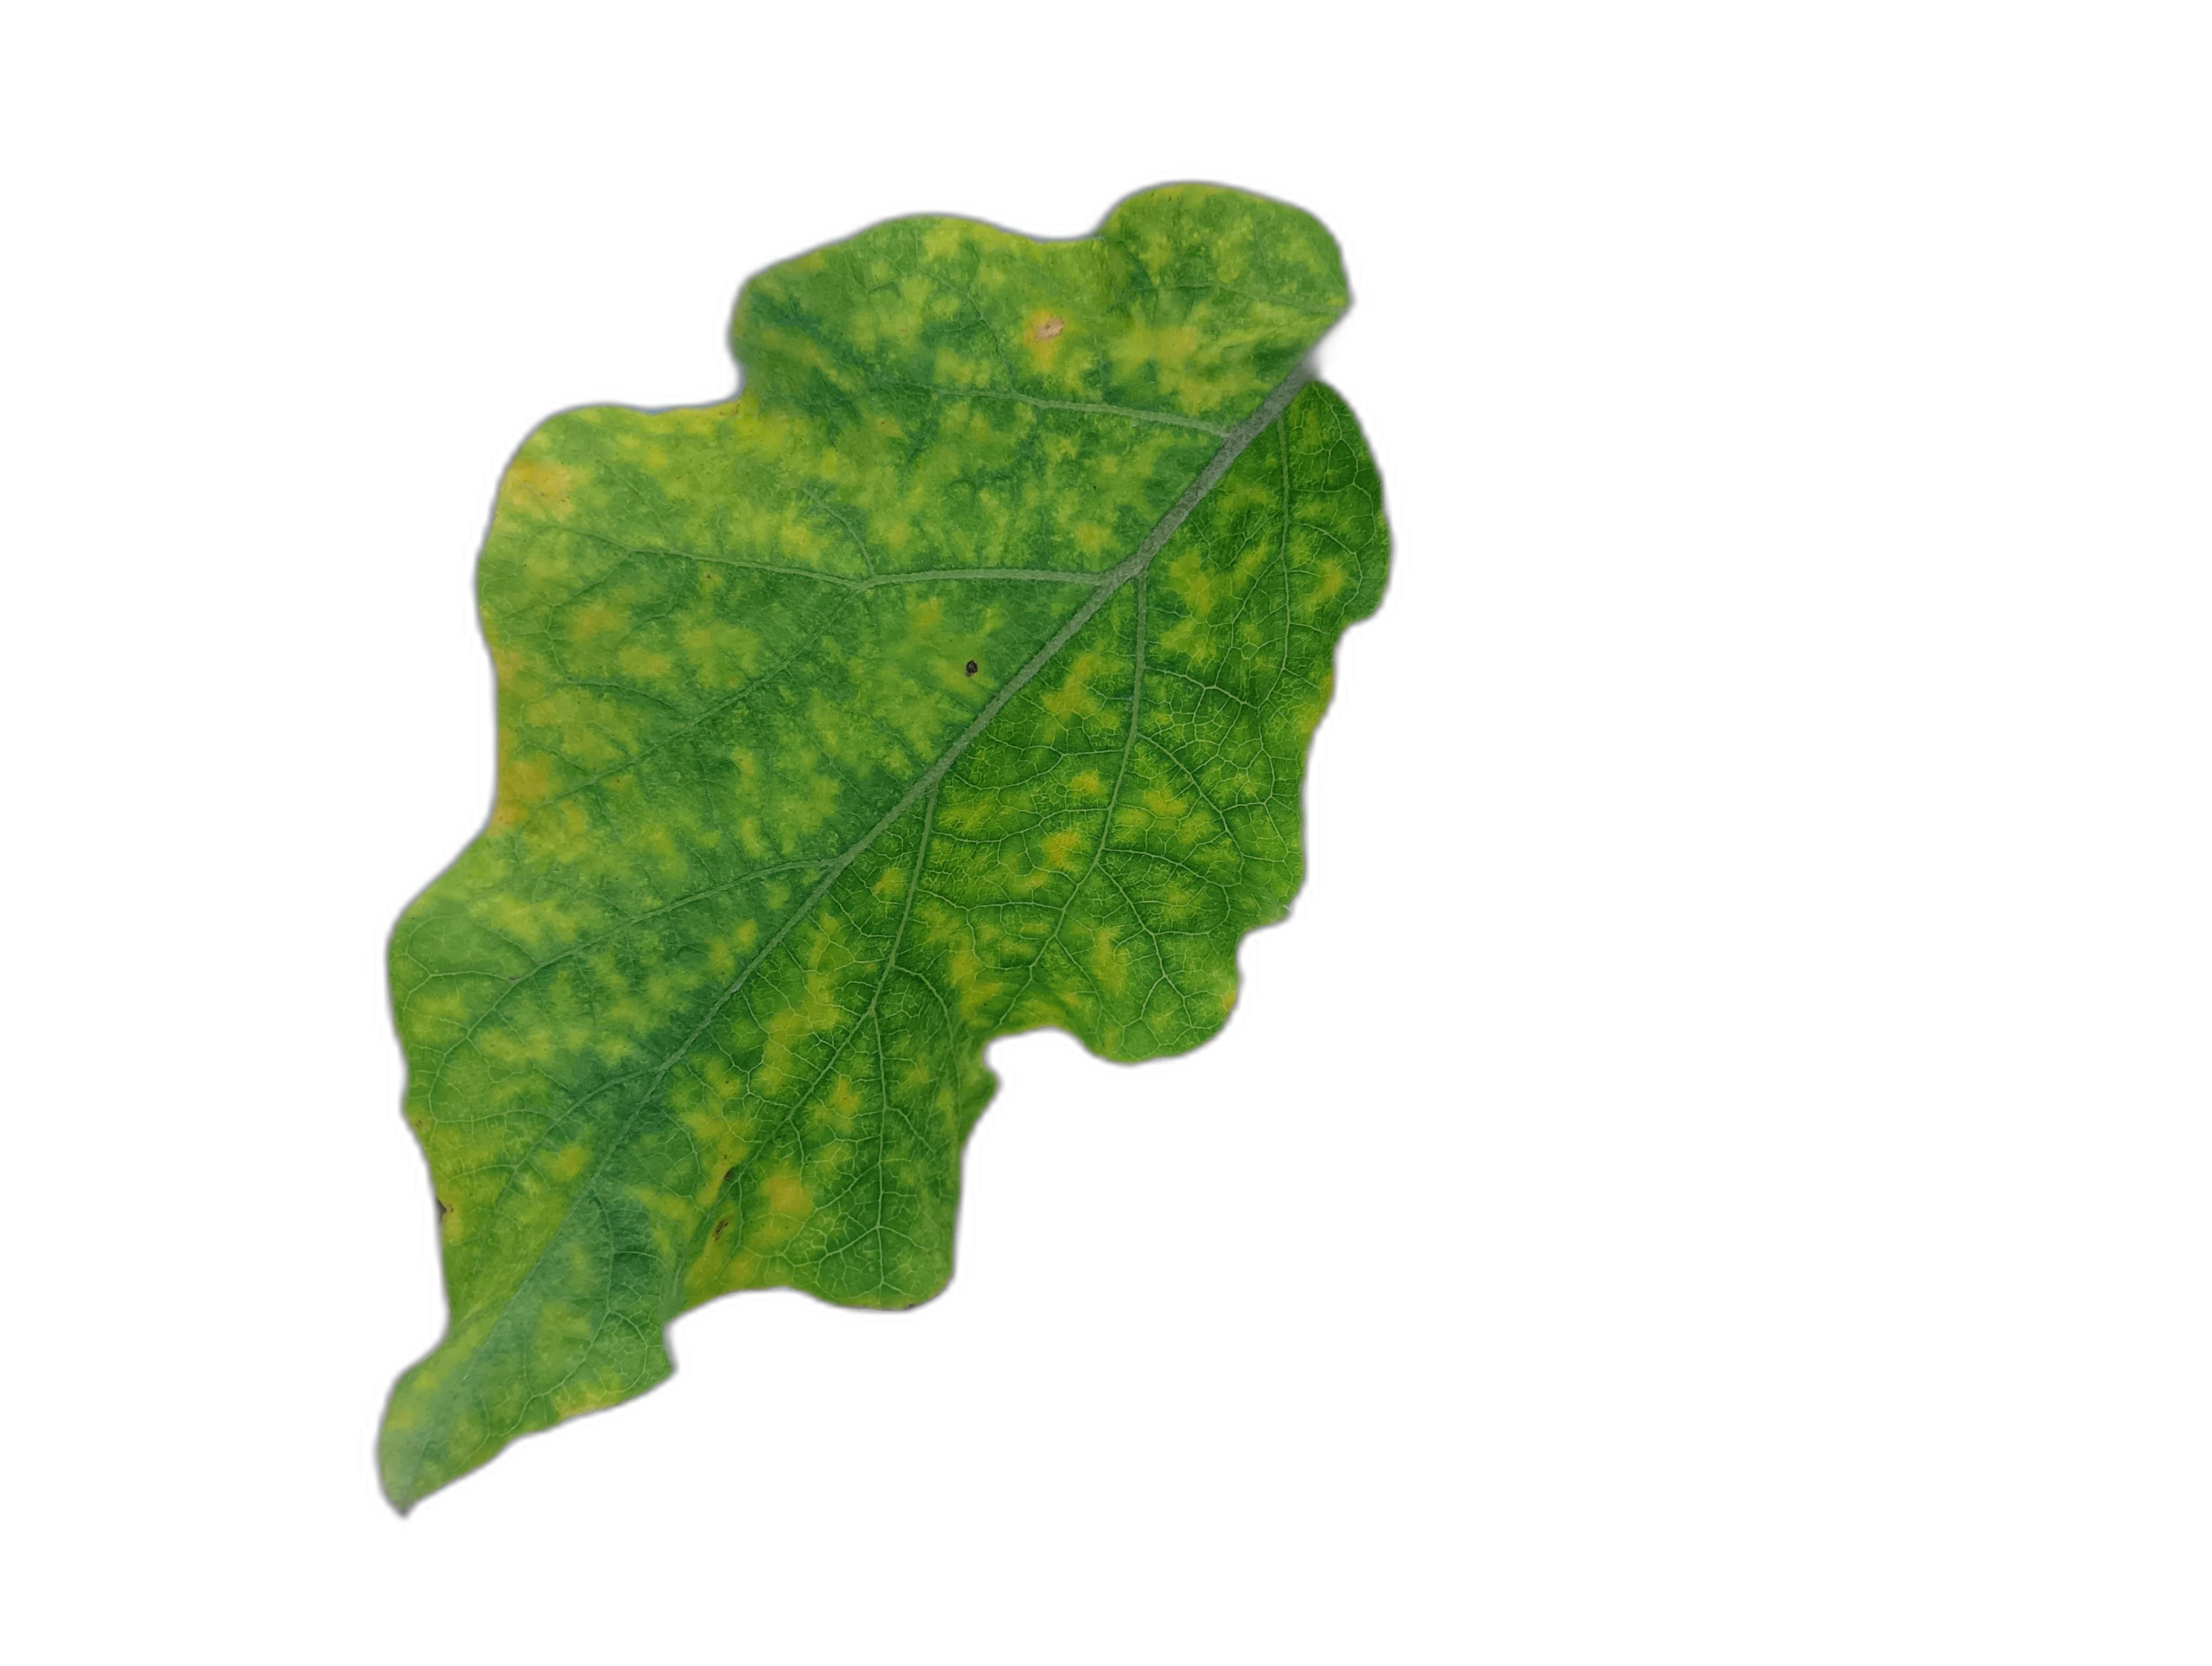
Label: Mosaic Virus Disease